British Indian Ocean Territory

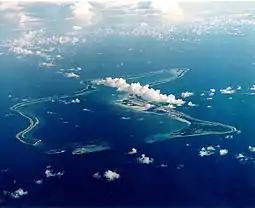
View of Diego Garcia, showing military base.

The islands of Chagos Archipelago were charted by Vasco da Gama in the early 16th century, and then claimed in the 18th century by France as a possession of Mauritius. They were first settled in the 18th century by African slaves and Indian contractors brought by Franco-Mauritians to found coconut plantations. At some point Diego Garcia hosted a leper colony for patients from Mauritius, who were treated with turtle oil. In 1810, Mauritius was captured by the United Kingdom, and France subsequently ceded the territory in the Treaty of Paris in 1814.